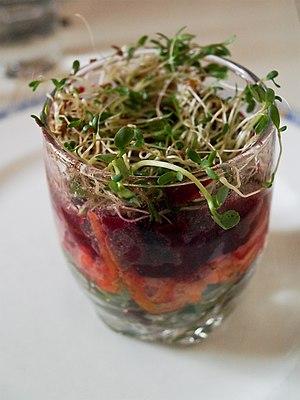
Une verrine, ici avec des graines germées.
Une verrine est un récipient en verre.